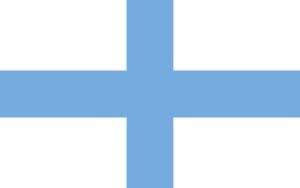
Nacionalismo est un mouvement nationaliste d'extrême droite argentin qui, vers 1910, est né de la position traditionaliste, fondée sur la nostalgie des relations économiques féodales et d'un ordre social plus organique. Il est devenu une force significative dans la politique argentine à partir des années 1930. Le nacionalismo était généralement centré sur le soutien de l'ordre, la hiérarchie, le corporatisme, le catholicisme militant, le soutien des domaines fonciers, combinés à la haine du libéralisme, du gauchisme, de la franc-maçonnerie, du féminisme, des juifs et des étrangers. Elle dénonçait le libéralisme et la démocratie comme prélude au communisme. Le mouvement arborait également l'irrédentisme, déclarant son intention d'annexer l'Uruguay, le Paraguay, le Chili et certaines régions du sud et de l'est de la Bolivie.